John Hancock

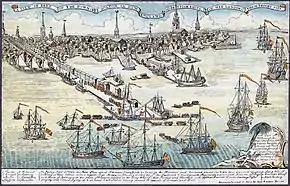
A wide view of a port town with several wharves. In the foreground, there are eight large sailing ships and an assortment of smaller vessels. Soldiers are disembarking from small boats onto a long wharf. The skyline of the town, with nine tall spires and many smaller buildings, is in the distance. A key at the bottom of the drawing indicates some prominent landmarks and the names of the warships.

The "Liberty" affair reinforced a previously made British decision to suppress unrest in Boston with a show of military might. The decision had been prompted by Samuel Adams's 1768 Circular Letter, which was sent to other British American colonies in hopes of coordinating resistance to the Townshend Acts. Lord Hillsborough, secretary of state for the colonies, sent four regiments of the British Army to Boston to support embattled royal officials and instructed Governor Bernard to order the Massachusetts legislature to revoke the Circular Letter. Hancock and the Massachusetts House voted against rescinding the letter and instead drew up a petition demanding Governor Bernard's recall. When Bernard returned to England in 1769, Bostonians celebrated.